Daryush Shokof

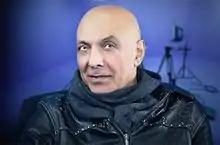

Daryush Shokof (Persian: داریوش شکوف, born 25 June 1954) is an Iranian writer, film director, artist and film producer based in Germany. His first feature film was "Seven Servants" which featured Anthony Quinn in one of his last roles.